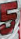
Number: 5